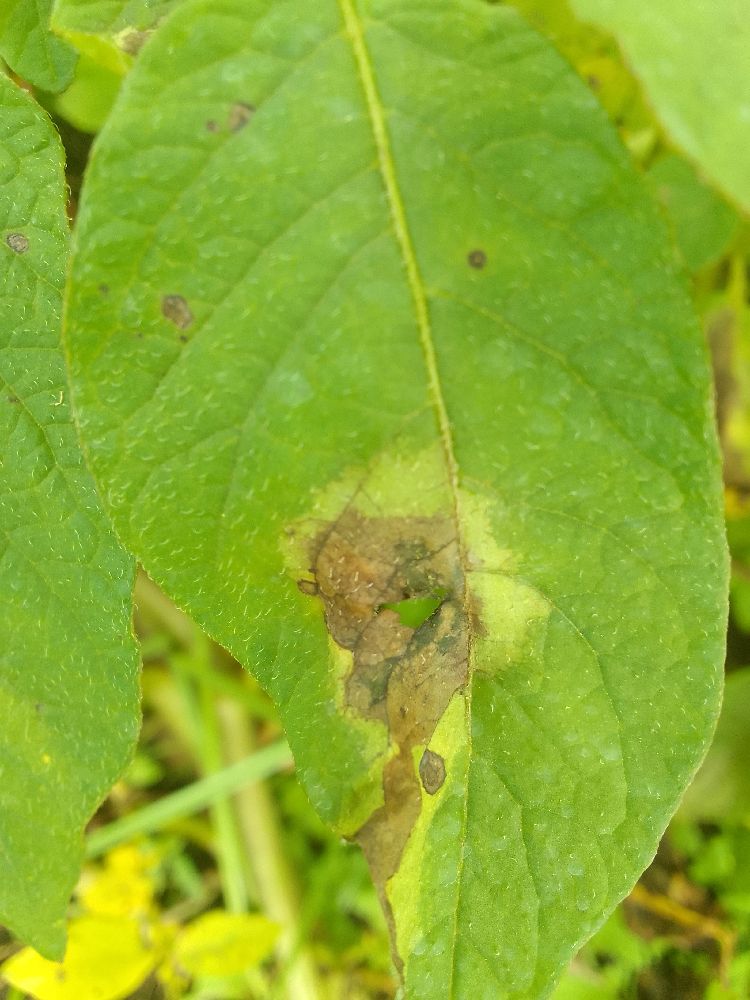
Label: Late blight